Sakshi Chaudhary

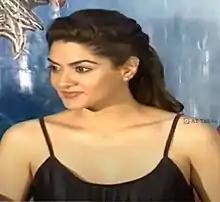
Chaudhary in 2019

Sakshi Chaudhary, born in Dehradun, Uttarakhand, India is an Indian model and film actress. Sakshi primarily appears in Telugu movies, starting with "Potugadu" (2013).